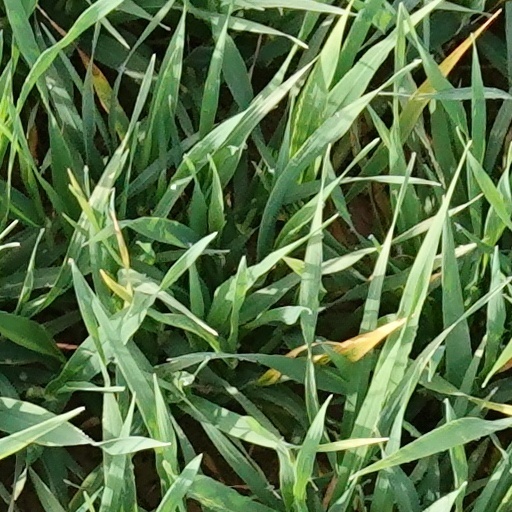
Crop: wheat